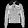
Label: Coat